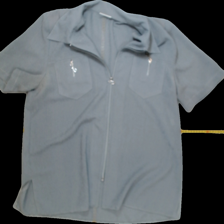
View: front
Type: Blouse
Category: Ladies
Brand: Not Applicable
Colors: Black, White
Material: 100% Poly
Pattern: Checkered print
Cut: Collar
Season: All
Trend: No trend
Stains: Yes
Price range: <50
Recommended usage: Recycle